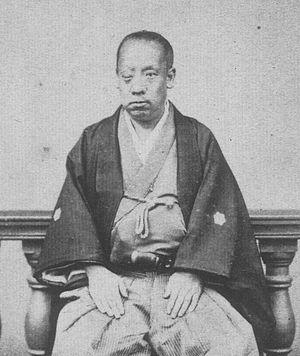
Tokugawa Yoshiyori est un samouraï de la fin de l'époque d'Edo. Fils de Narimasa, chef à la troisième génération de la famille Tayasu, il est par deux fois chef de la maison Tayasu, de 1839 à 1863 et de 1868 à 1876. Il se rend au domaine de Shizuoka en 1868 et sert de précepteur au jeune daimyo Tokugawa Iesato.